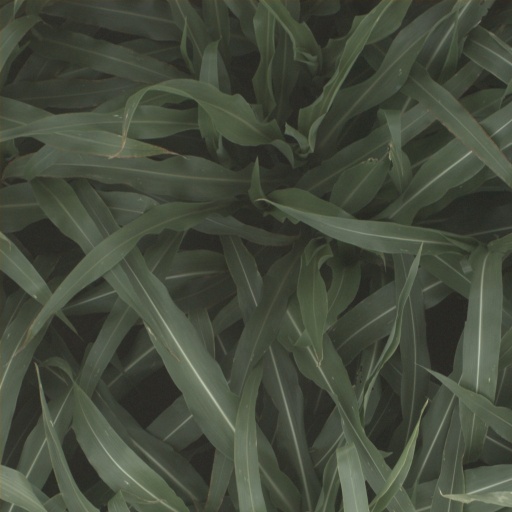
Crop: sorghum